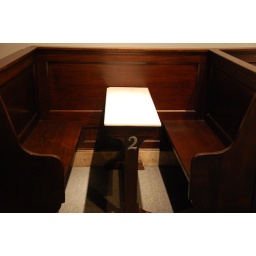
I love how the white marble seems to glow against the dark brown wood of this booth.